Louis Tikas

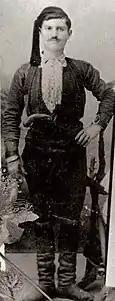
Louis Tikas just before his departure for America in 1906.

Tikas was born Elias Anastasios Spantidakis in Loutra, Crete, on 13 March, 1886. In 1910, the year Tikas filed his citizenship papers in the United States, he was part owner of a Greek coffeehouse on Market Street in Denver. By the end of 1912 he was an organizer for the United Mine Workers of America. In between he worked as a miner-strikebreaker in Colorado's Northern (Coal) Field but ended up leading a walkout by sixty-three fellow Greeks at the Frederick, Colorado mine. Tikas was chased from the northern field, shot and wounded by Baldwin-Felts detectives as he escaped through the back door of a boarding house in Lafayette, Colorado in January 1910.